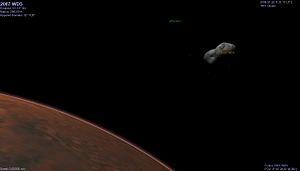
2007 WD₅ est un astéroïde de 50 mètres de long de type géocroiseur et aréocroiseur découvert le 20 novembre 2007 par Andrea Boattini, du Catalina Sky Survey. Pendant moins d'un mois, à la fin 2007 et au début 2008, il a été estimé qu'il avait une petite possibilité de s'écraser sur Mars.